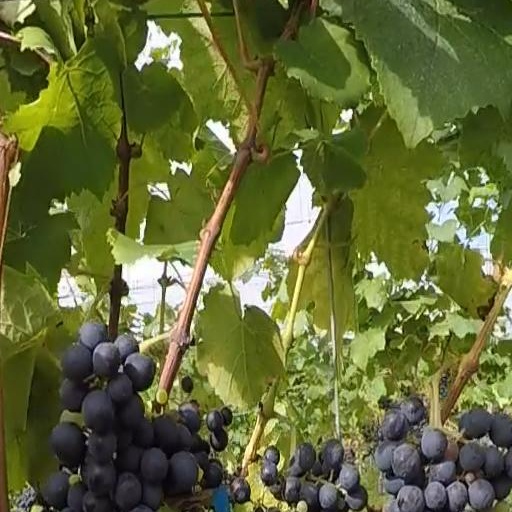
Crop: grape